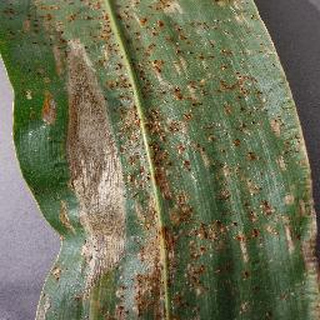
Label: corn_northern_leaf_blight